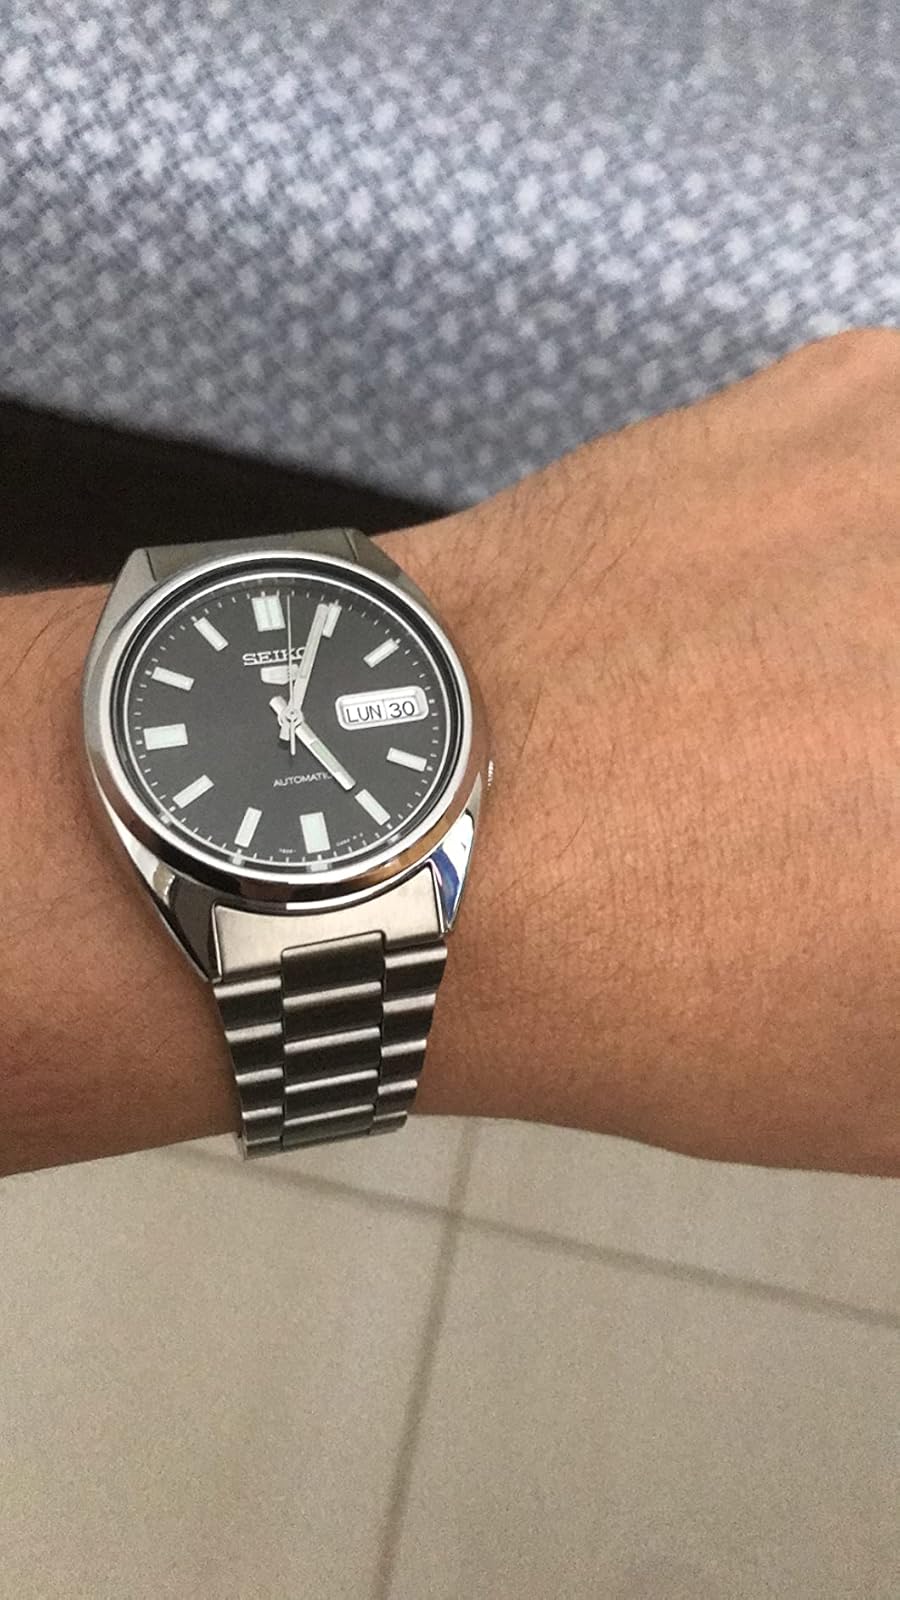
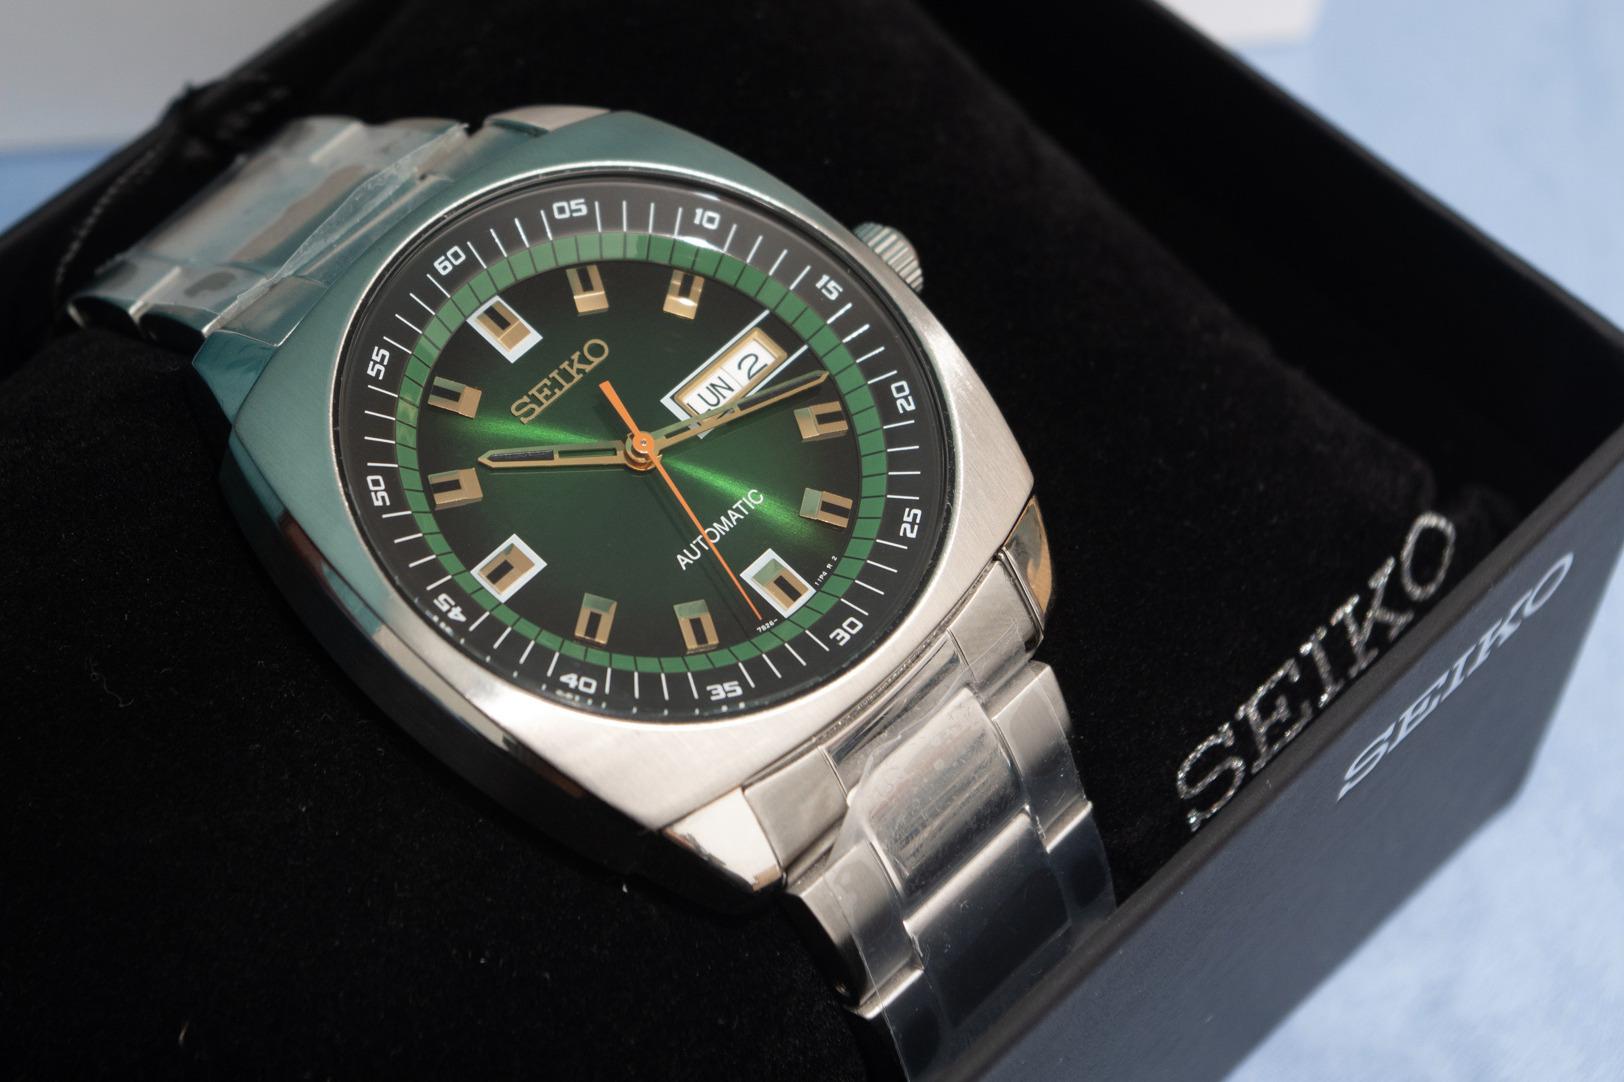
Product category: accessories_watch
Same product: no